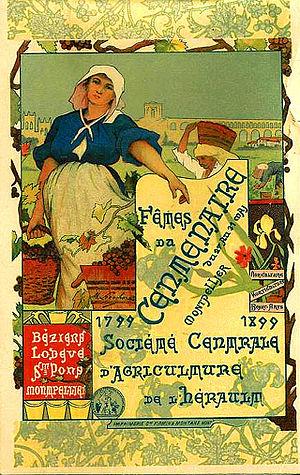
Fête du centenaire de la société d'agriculture de l'Hérault
L’Hérault est un département français de la région Occitanie qui tire son nom de l'Hérault, un fleuve côtier qui le traverse. Les habitants sont nommés les Héraultais. L'Insee et la Poste lui attribuent le code 34. Sa préfecture est Montpellier.
Le Languedoc-Roussillon est une ancienne région administrative française qui correspond approximativement à l'ancien Bas-Languedoc. La région est subdivisée en cinq départements : l'Aude, le Gard, l'Hérault, la Lozère et les Pyrénées-Orientales. Elle est bordée au sud par l'Espagne, l'Andorre et la mer Méditerranée, et par les régions françaises suivantes : Provence-Alpes-Côte d'Azur, Rhône-Alpes, Auvergne, Midi-Pyrénées. Ses habitants sont appelés les Languedociens-Roussillonnais.
Le vignoble du Languedoc-Roussillon se trouve dans le Sud de la France. Il couvre une partie de la région Occitanie, soit les départements de l'Aude, du Gard, de l'Hérault et des Pyrénées-Orientales. Sur ces quatre départements, le vignoble compte 228 000 ha de vignes de cuve, dont 89 000 ha exploités en AOC. On y produit des vins très variés : des rouges, rosés et blancs tranquilles, des vins effervescents, mais aussi des vins doux naturels.
La viticulture est l'activité agricole consistant à cultiver une certaine variété de vigne produisant un fruit pour la consommation humaine : le raisin. Les vignes cultivées en viticulture sont des cultivars de sous-espèces du genre Vitis dénommés cépages.